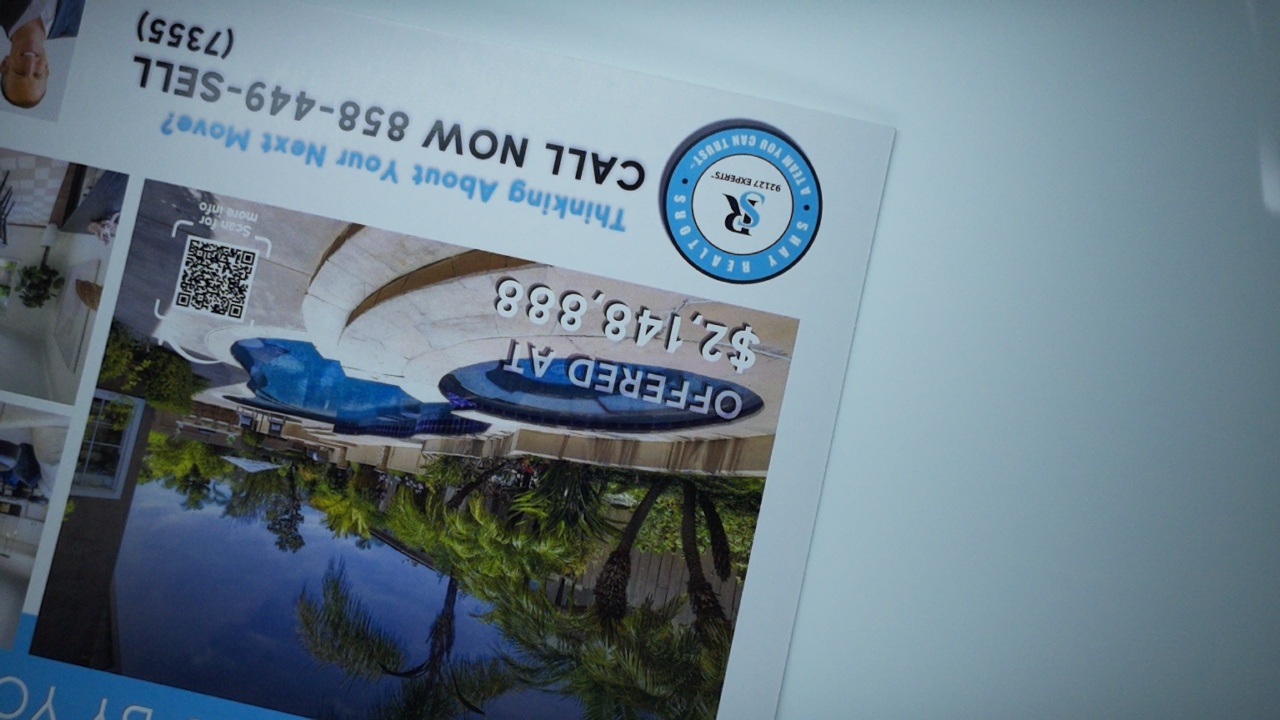
Label: recycle